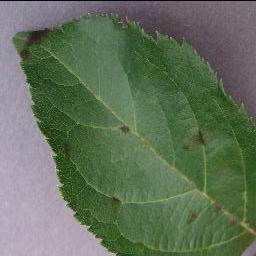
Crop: apple
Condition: scab